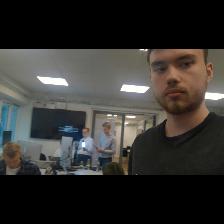
Label: Human